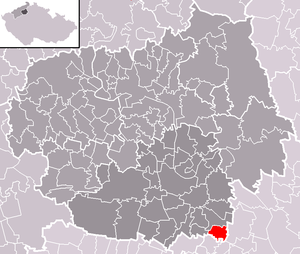
Horní Beřkovice est une commune du district de Litoměřice, dans la région d'Ústí nad Labem, en Tchéquie. Sa population s'élevait à 932 habitants en 2018.